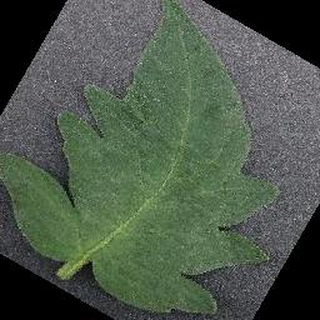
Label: healthy_tomato